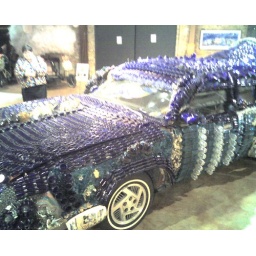
This car was completely covered by glass bottles. I saw this at the American Visionary Art Museum in Baltimore